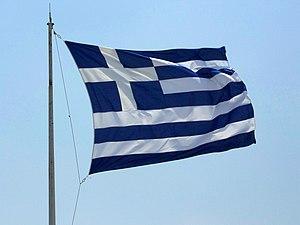
Drapeau grec flottant à la pointe est de l'Acropole d'Athènes, en Grèce.